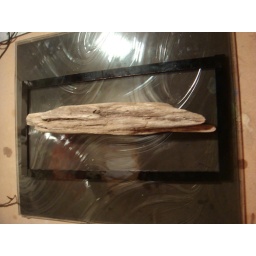
12x16. Recycled driftwood, glass and will be in a metal free standing frame